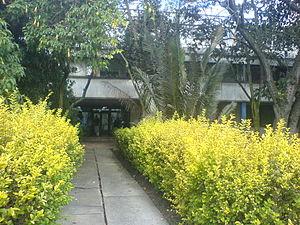
Cet article liste les monuments nationaux de Bogota, en Colombie. Au 25 septembre 2013,157 monuments nationaux y étaient recensés.